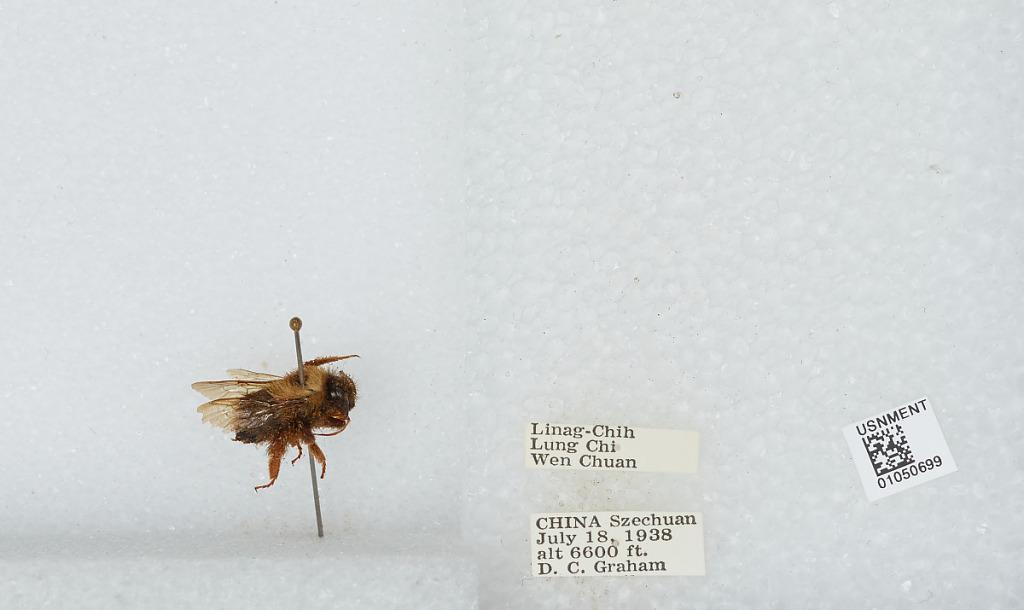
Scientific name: Bombus sp.
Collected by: D. Graham
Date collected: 1938-7-18
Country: China
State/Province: Sichuan
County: Wenchuan Xian
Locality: Linag-Chih, Lung Chi